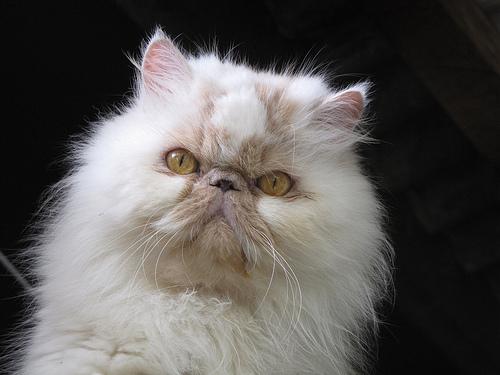
Breed: Persian